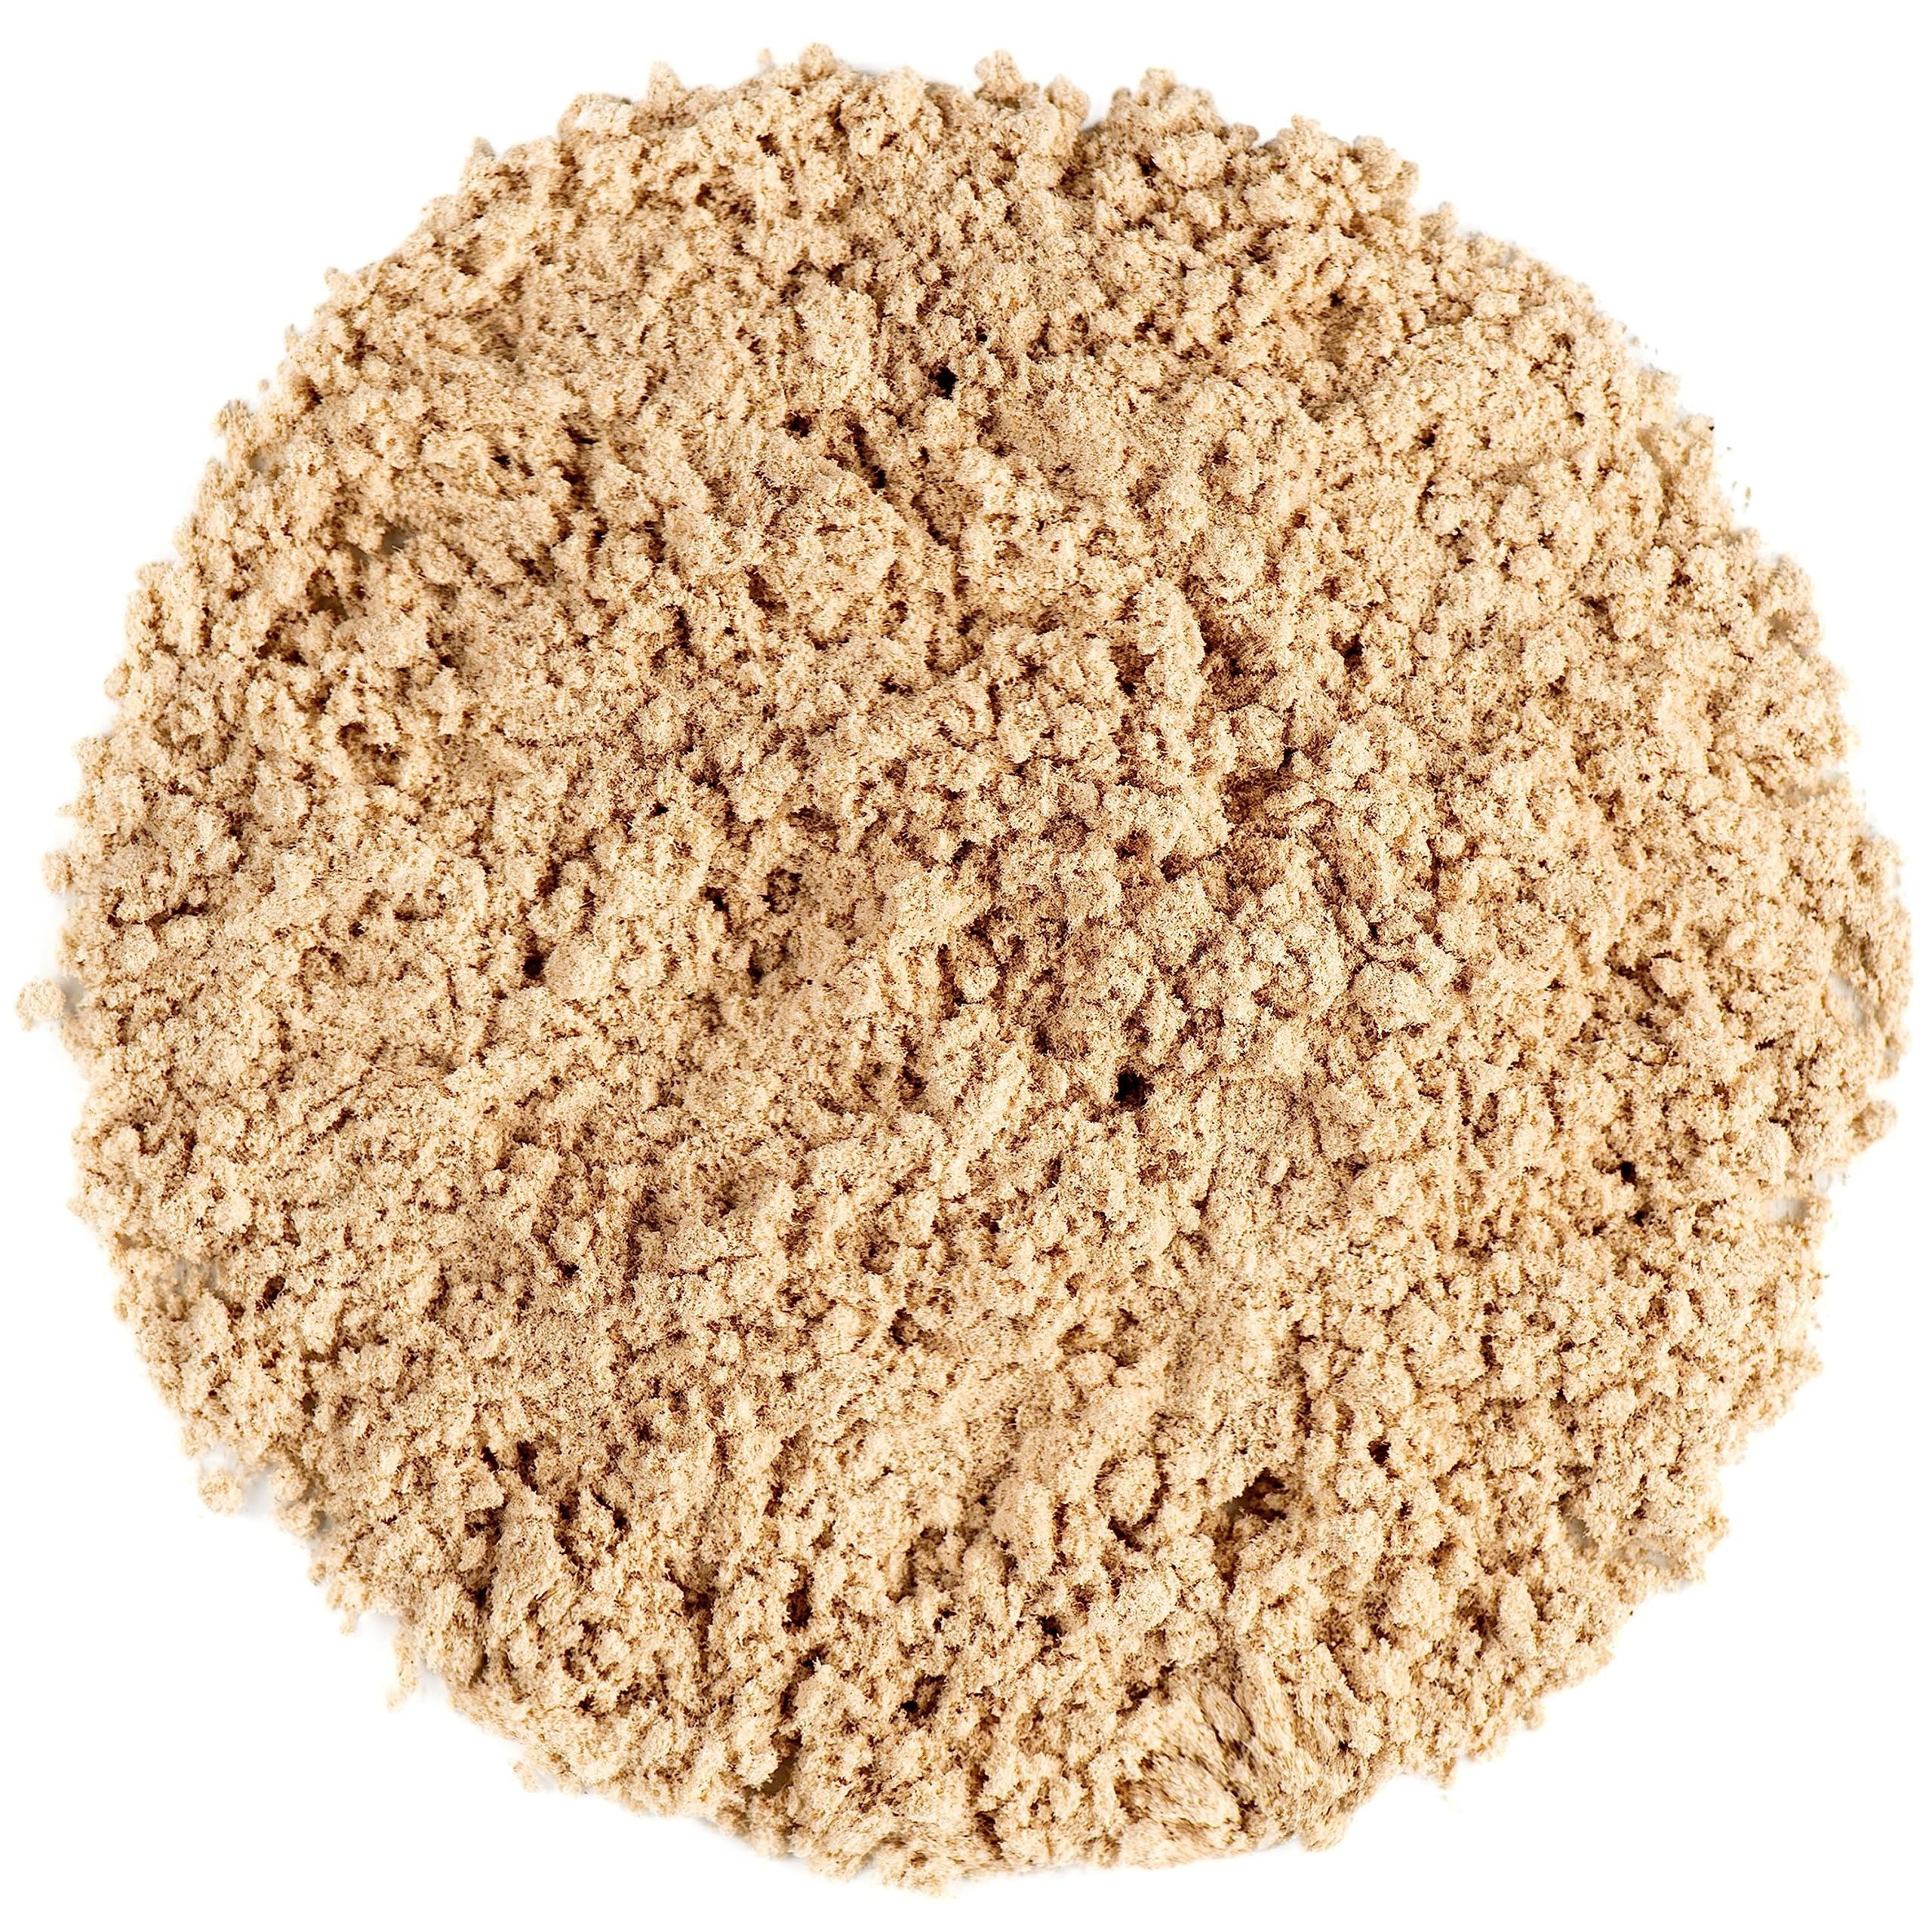
Item Name: Slippery Elm Bark Tea - Slippery Elms Herb Slippery Elm Tea Slipper Elm
Bullet Point 1: A woody, earthy drink which is enjoyed far and wide.
Bullet Point 2: This clean sourced superfood is known to have a myriad of soothing benefits.
Bullet Point 3: This Slippery Elm has been carefully grown and prepared to ensure it reaches you in the best possible condition.
Bullet Point 4: 100% natural
Bullet Point 5: We strongly believe that the higher quality a product, the more benefits it brings - because it's loaded with the right substances. That's why we search around the world for the finest produce.
Product Description: A woody, earthy drink which is enjoyed far and wide. This clean sourced superfood is known to have a myriad of soothing benefits. This Slippery Elm has been carefully grown and prepared to ensure it reaches you in the best possible condition. 100% natural We strongly believe that the higher quality a product, the more benefits it brings - because it's loaded with the right substances. That's why we search around the world for the finest produce.
Value: 3.53
Unit: Ounce

Price: 14.96